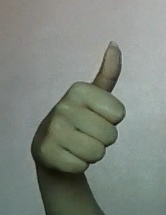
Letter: aleff